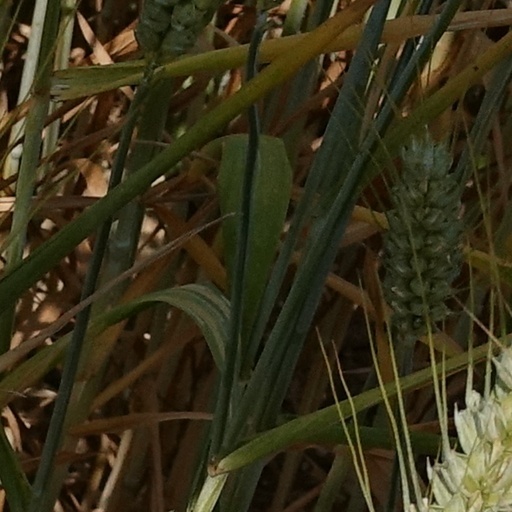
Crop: wheat